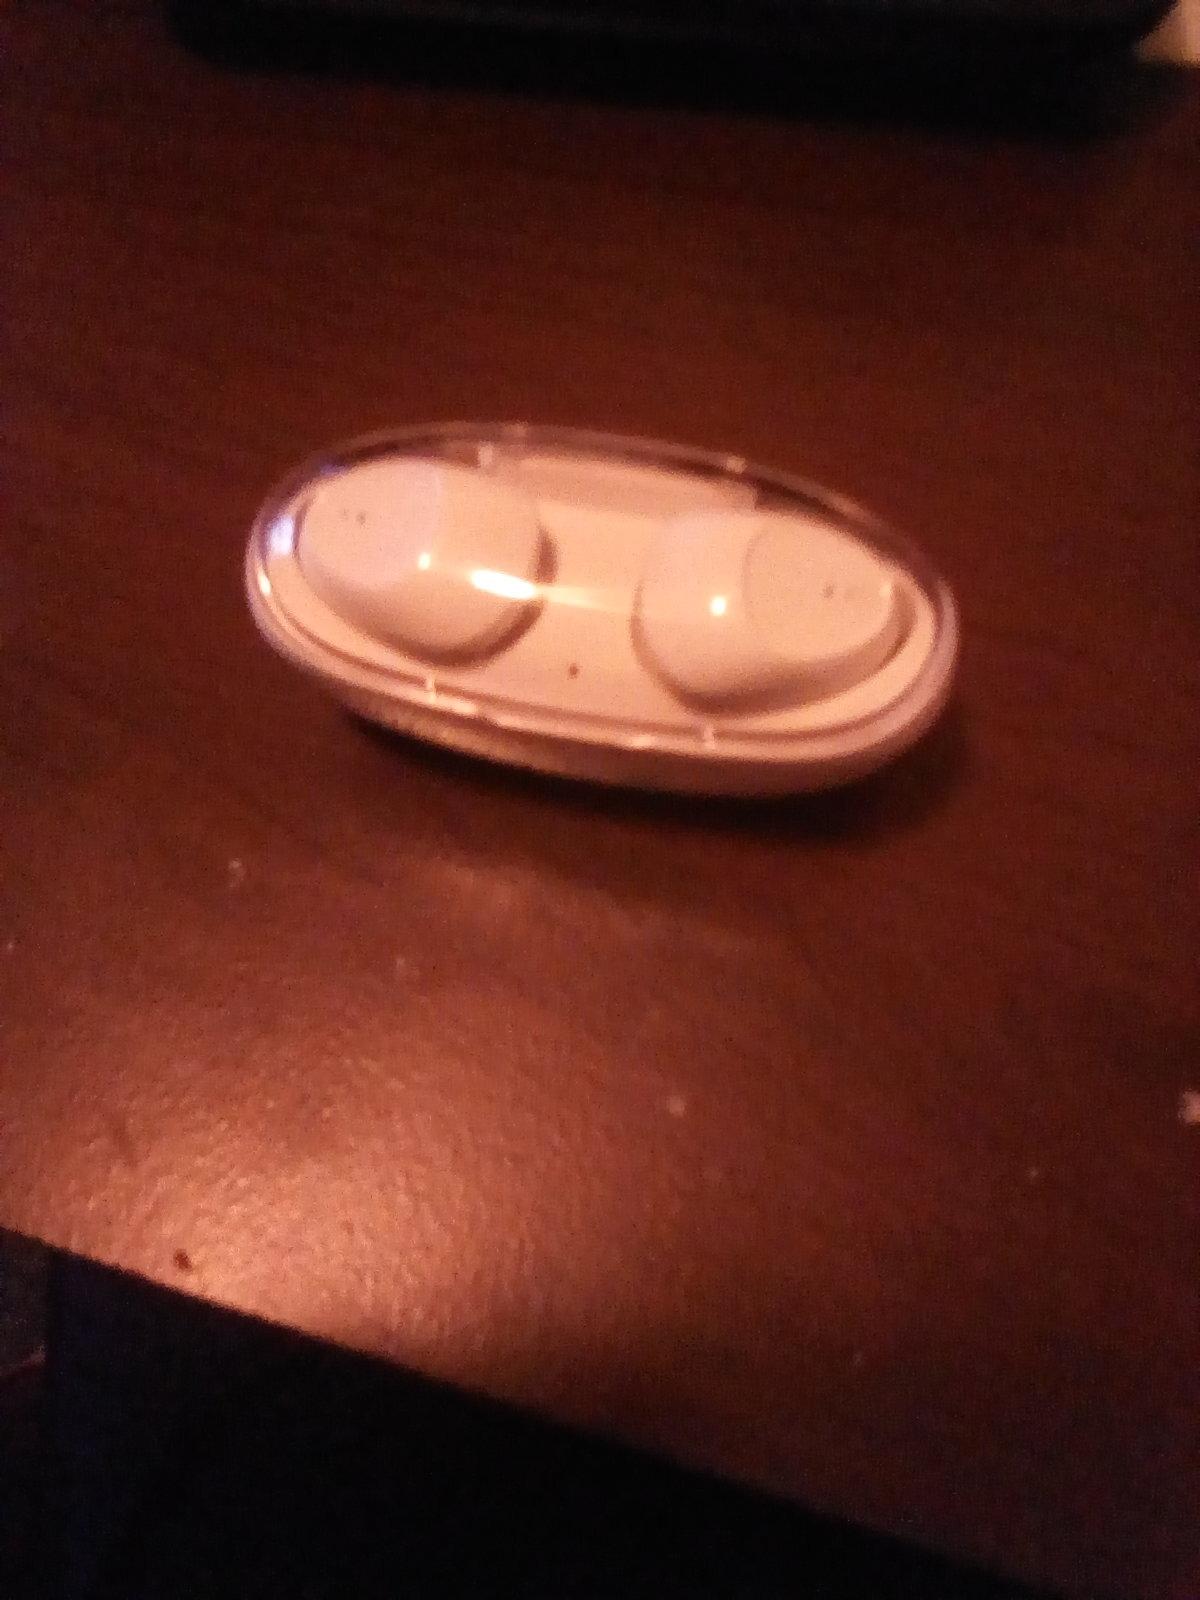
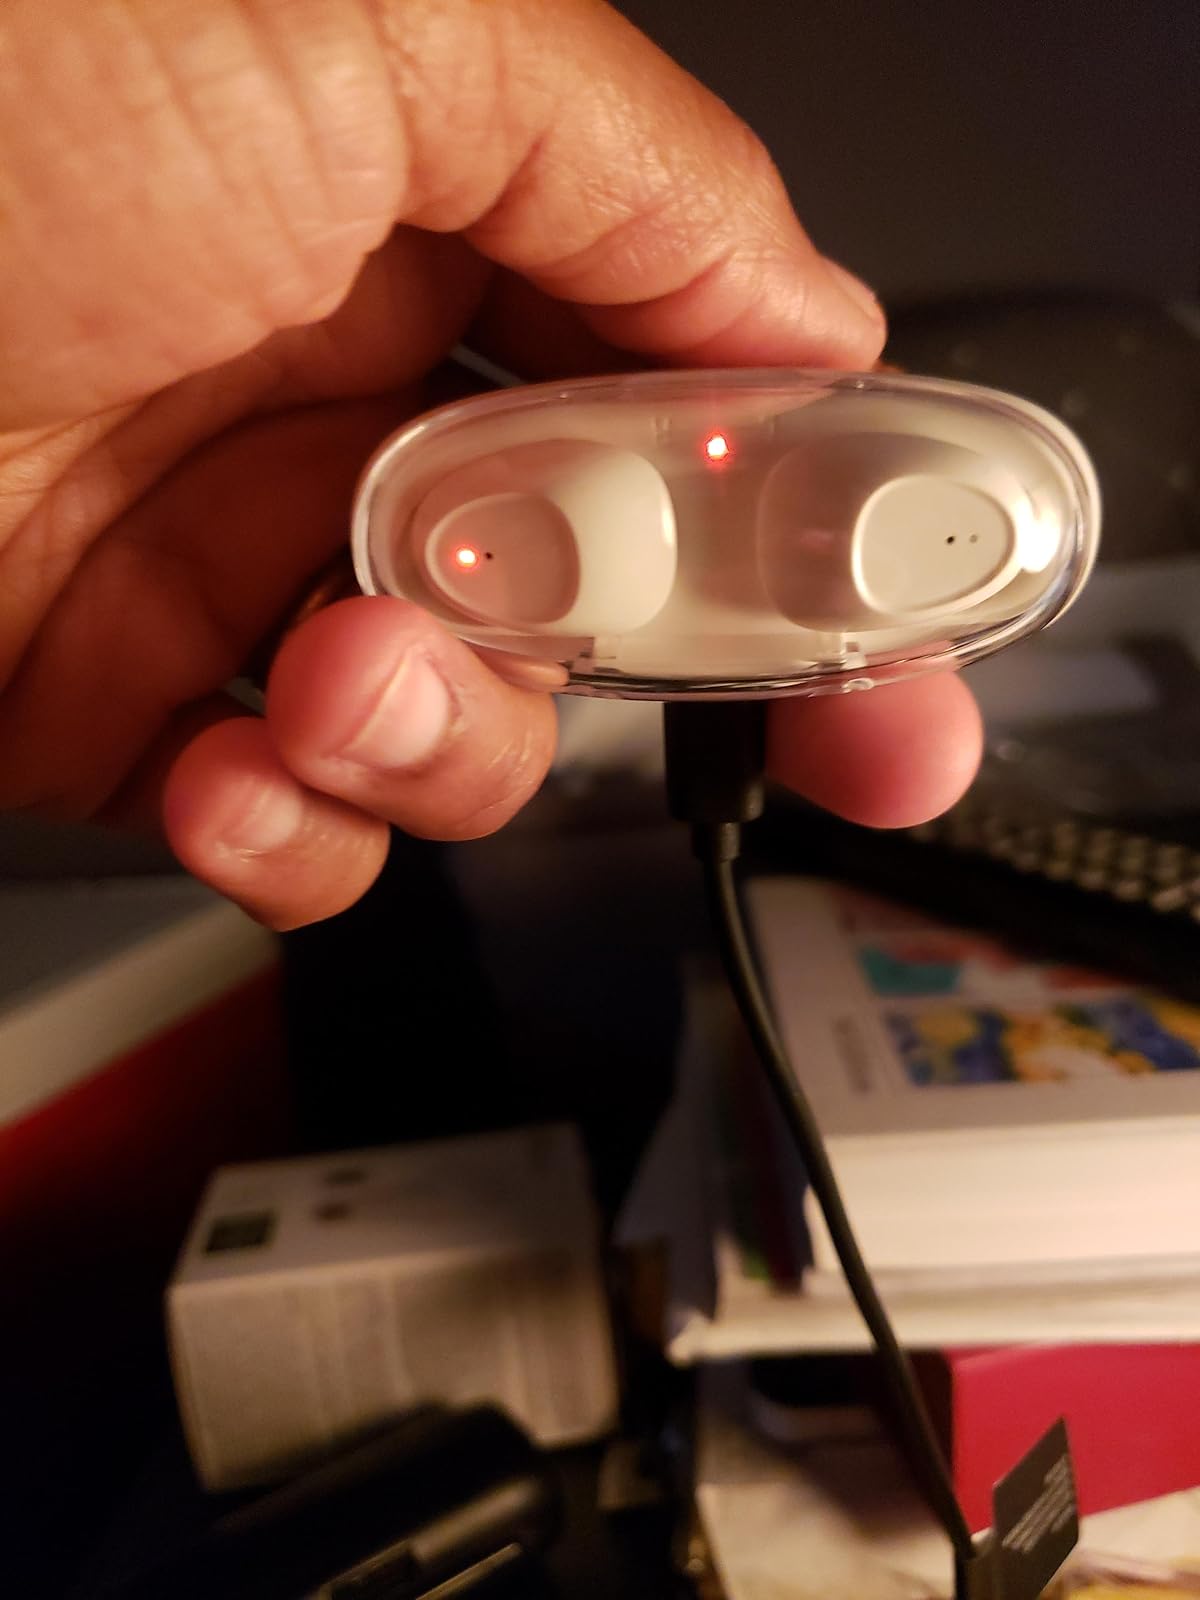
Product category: earbuds
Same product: yes